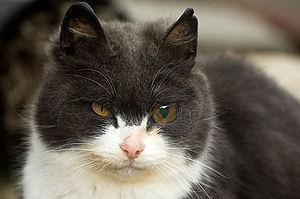
Une prothèse oculaire, communément appelée œil de verre, est mise en place lorsque l'on a dû enlever entièrement ou partiellement un œil à la suite d'une maladie ou d'un traumatisme. Elle permet de restituer le confort et l'esthétique.
La monophtalmie désigne en médecine le fait de ne voir que d'un œil. Les êtres vivants touchés par la monophtalmie sont couramment appelés borgnes. Les causes de monophtalmie sont très diverses : congénitales, traumatiques, fonctionnelles, organiques.